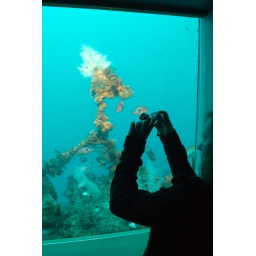
60 feet down, the thick glass windows give you a glimpse of life under water in Milford sound.